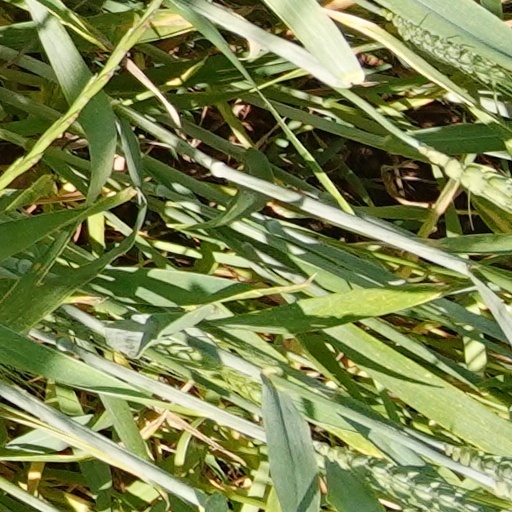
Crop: wheat